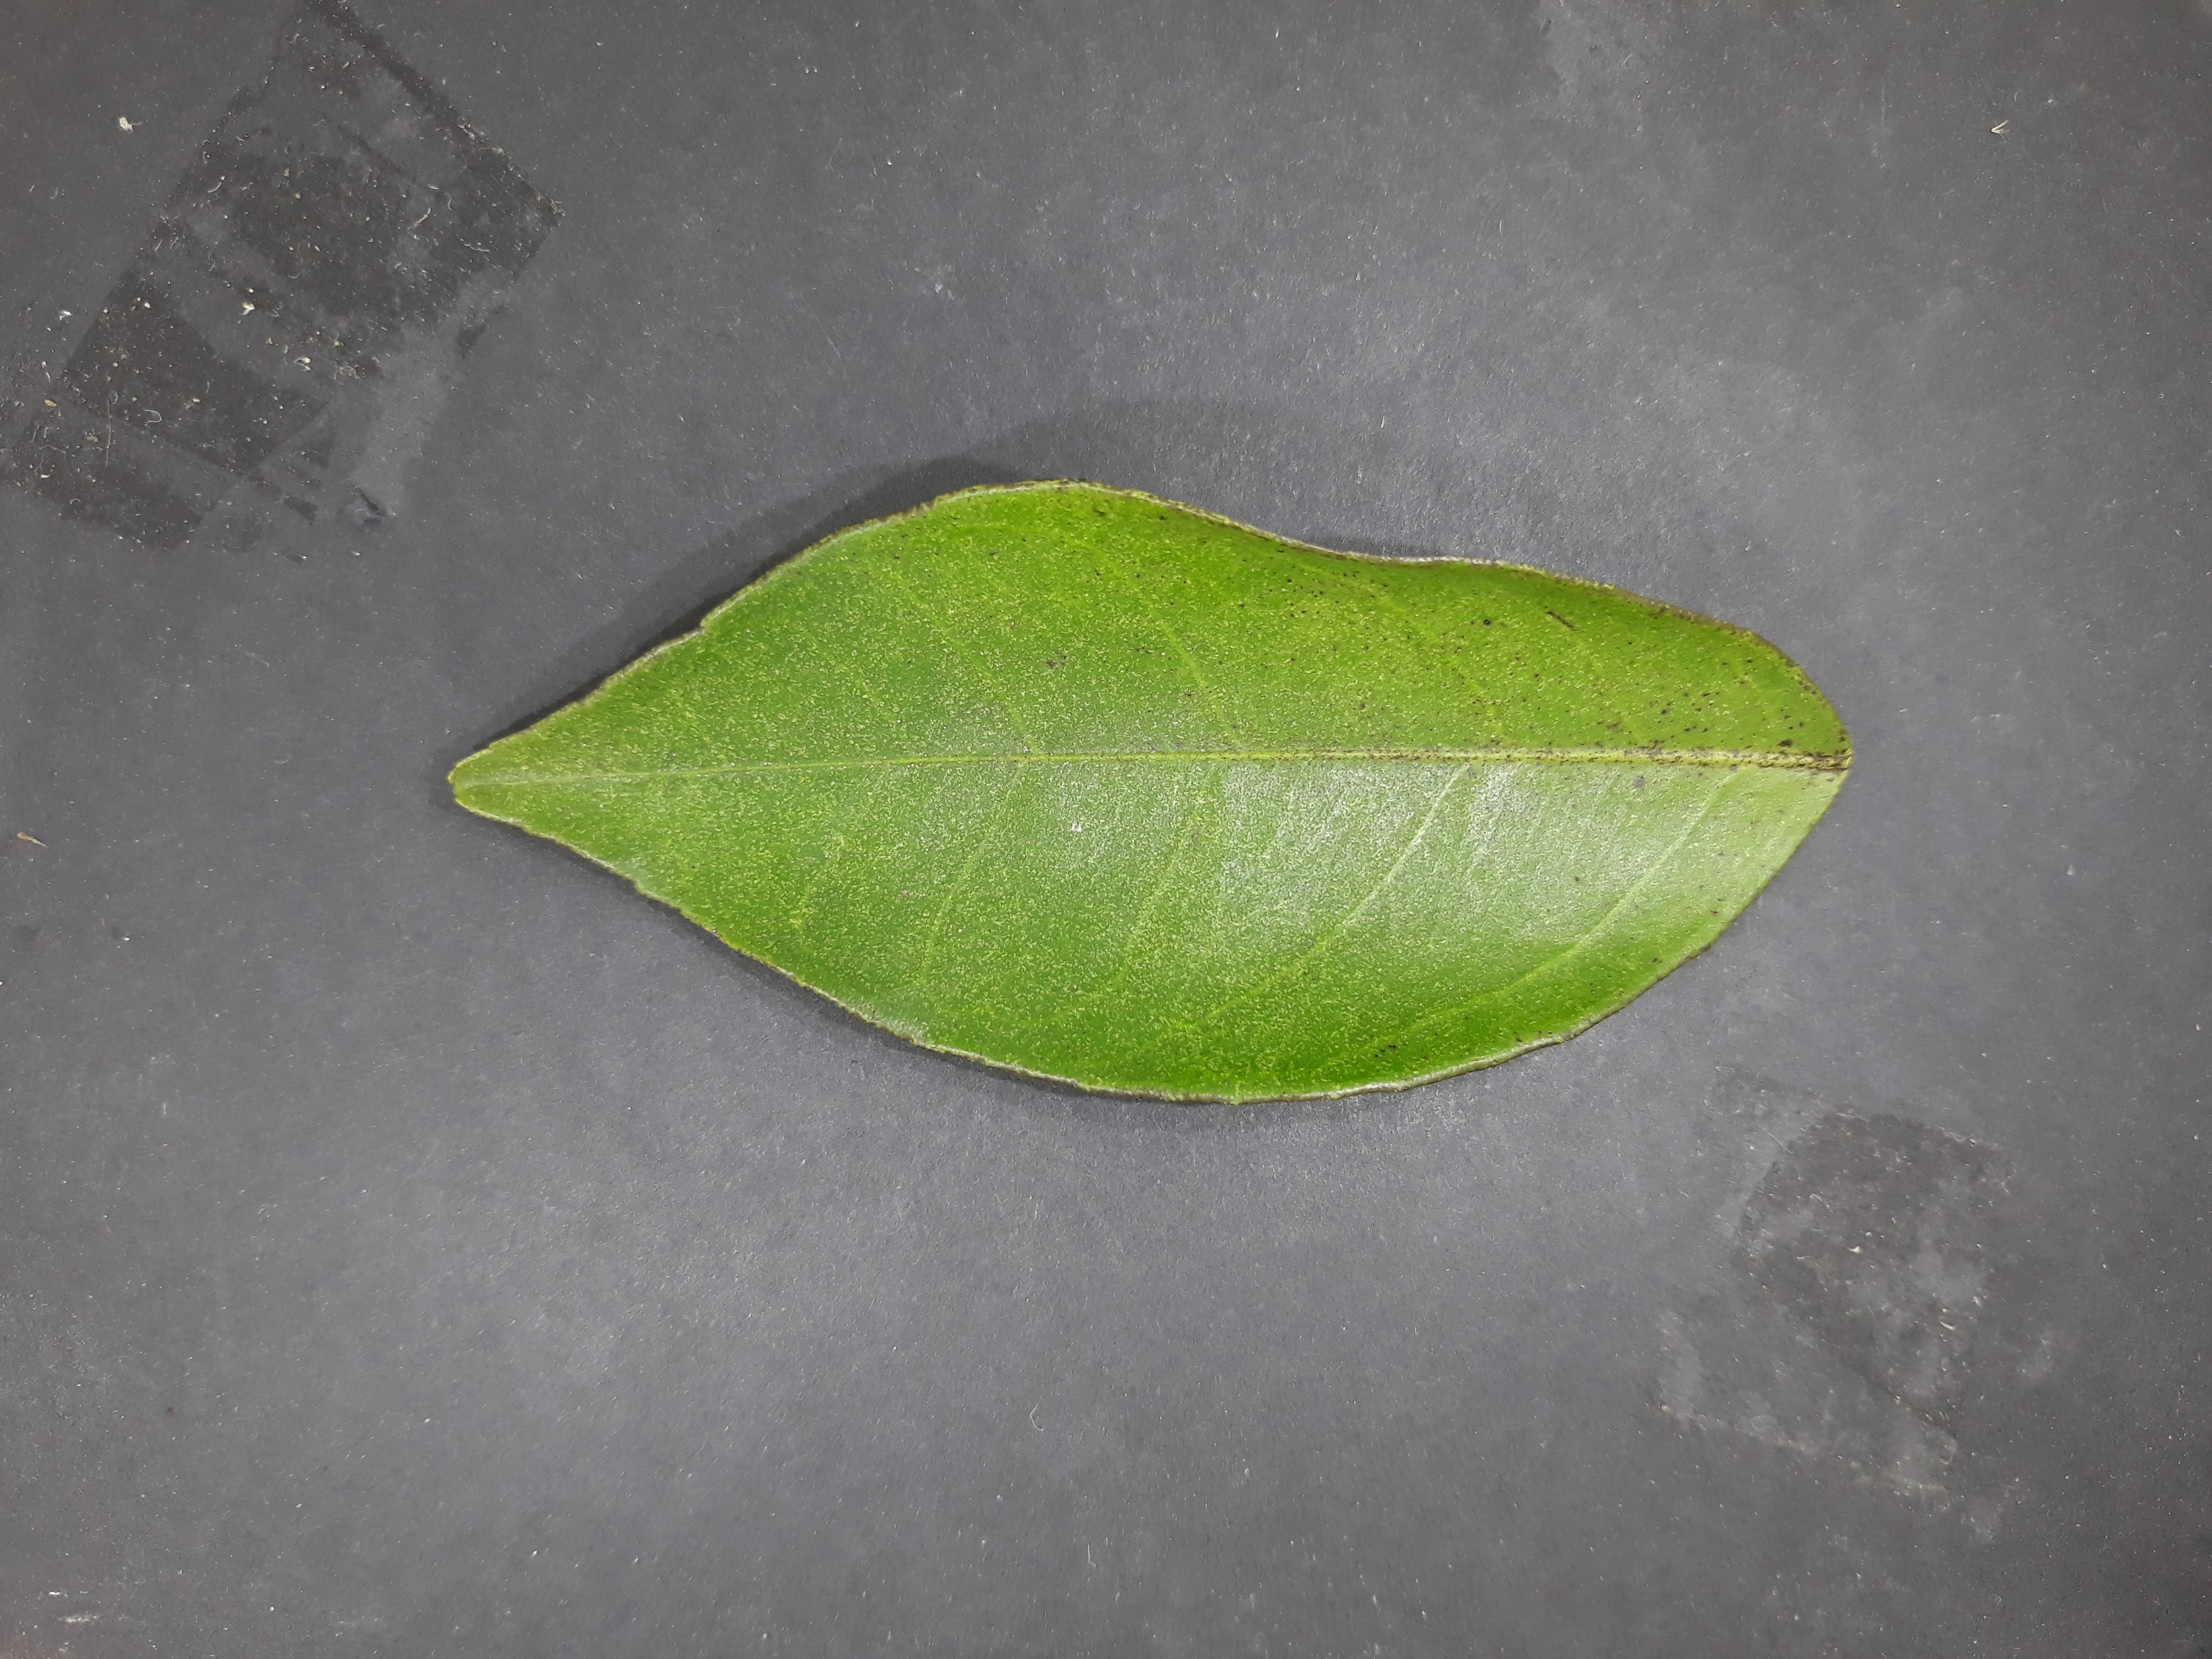
Label: Texas_mite